RISC-V

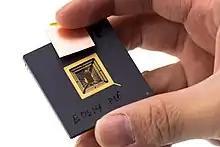
RISC-V processor prototype, January 2013

CPU design requires design expertise in several specialties: electronic digital logic, compilers, and operating systems. To cover the costs of such a team, commercial vendors of processor intellectual property (IP), such as Arm Ltd. and MIPS Technologies, charge royalties for the use of their designs and patents. They also often require non-disclosure agreements before releasing documents that describe their designs' detailed advantages. In many cases, they never describe the reasons for their design choices.